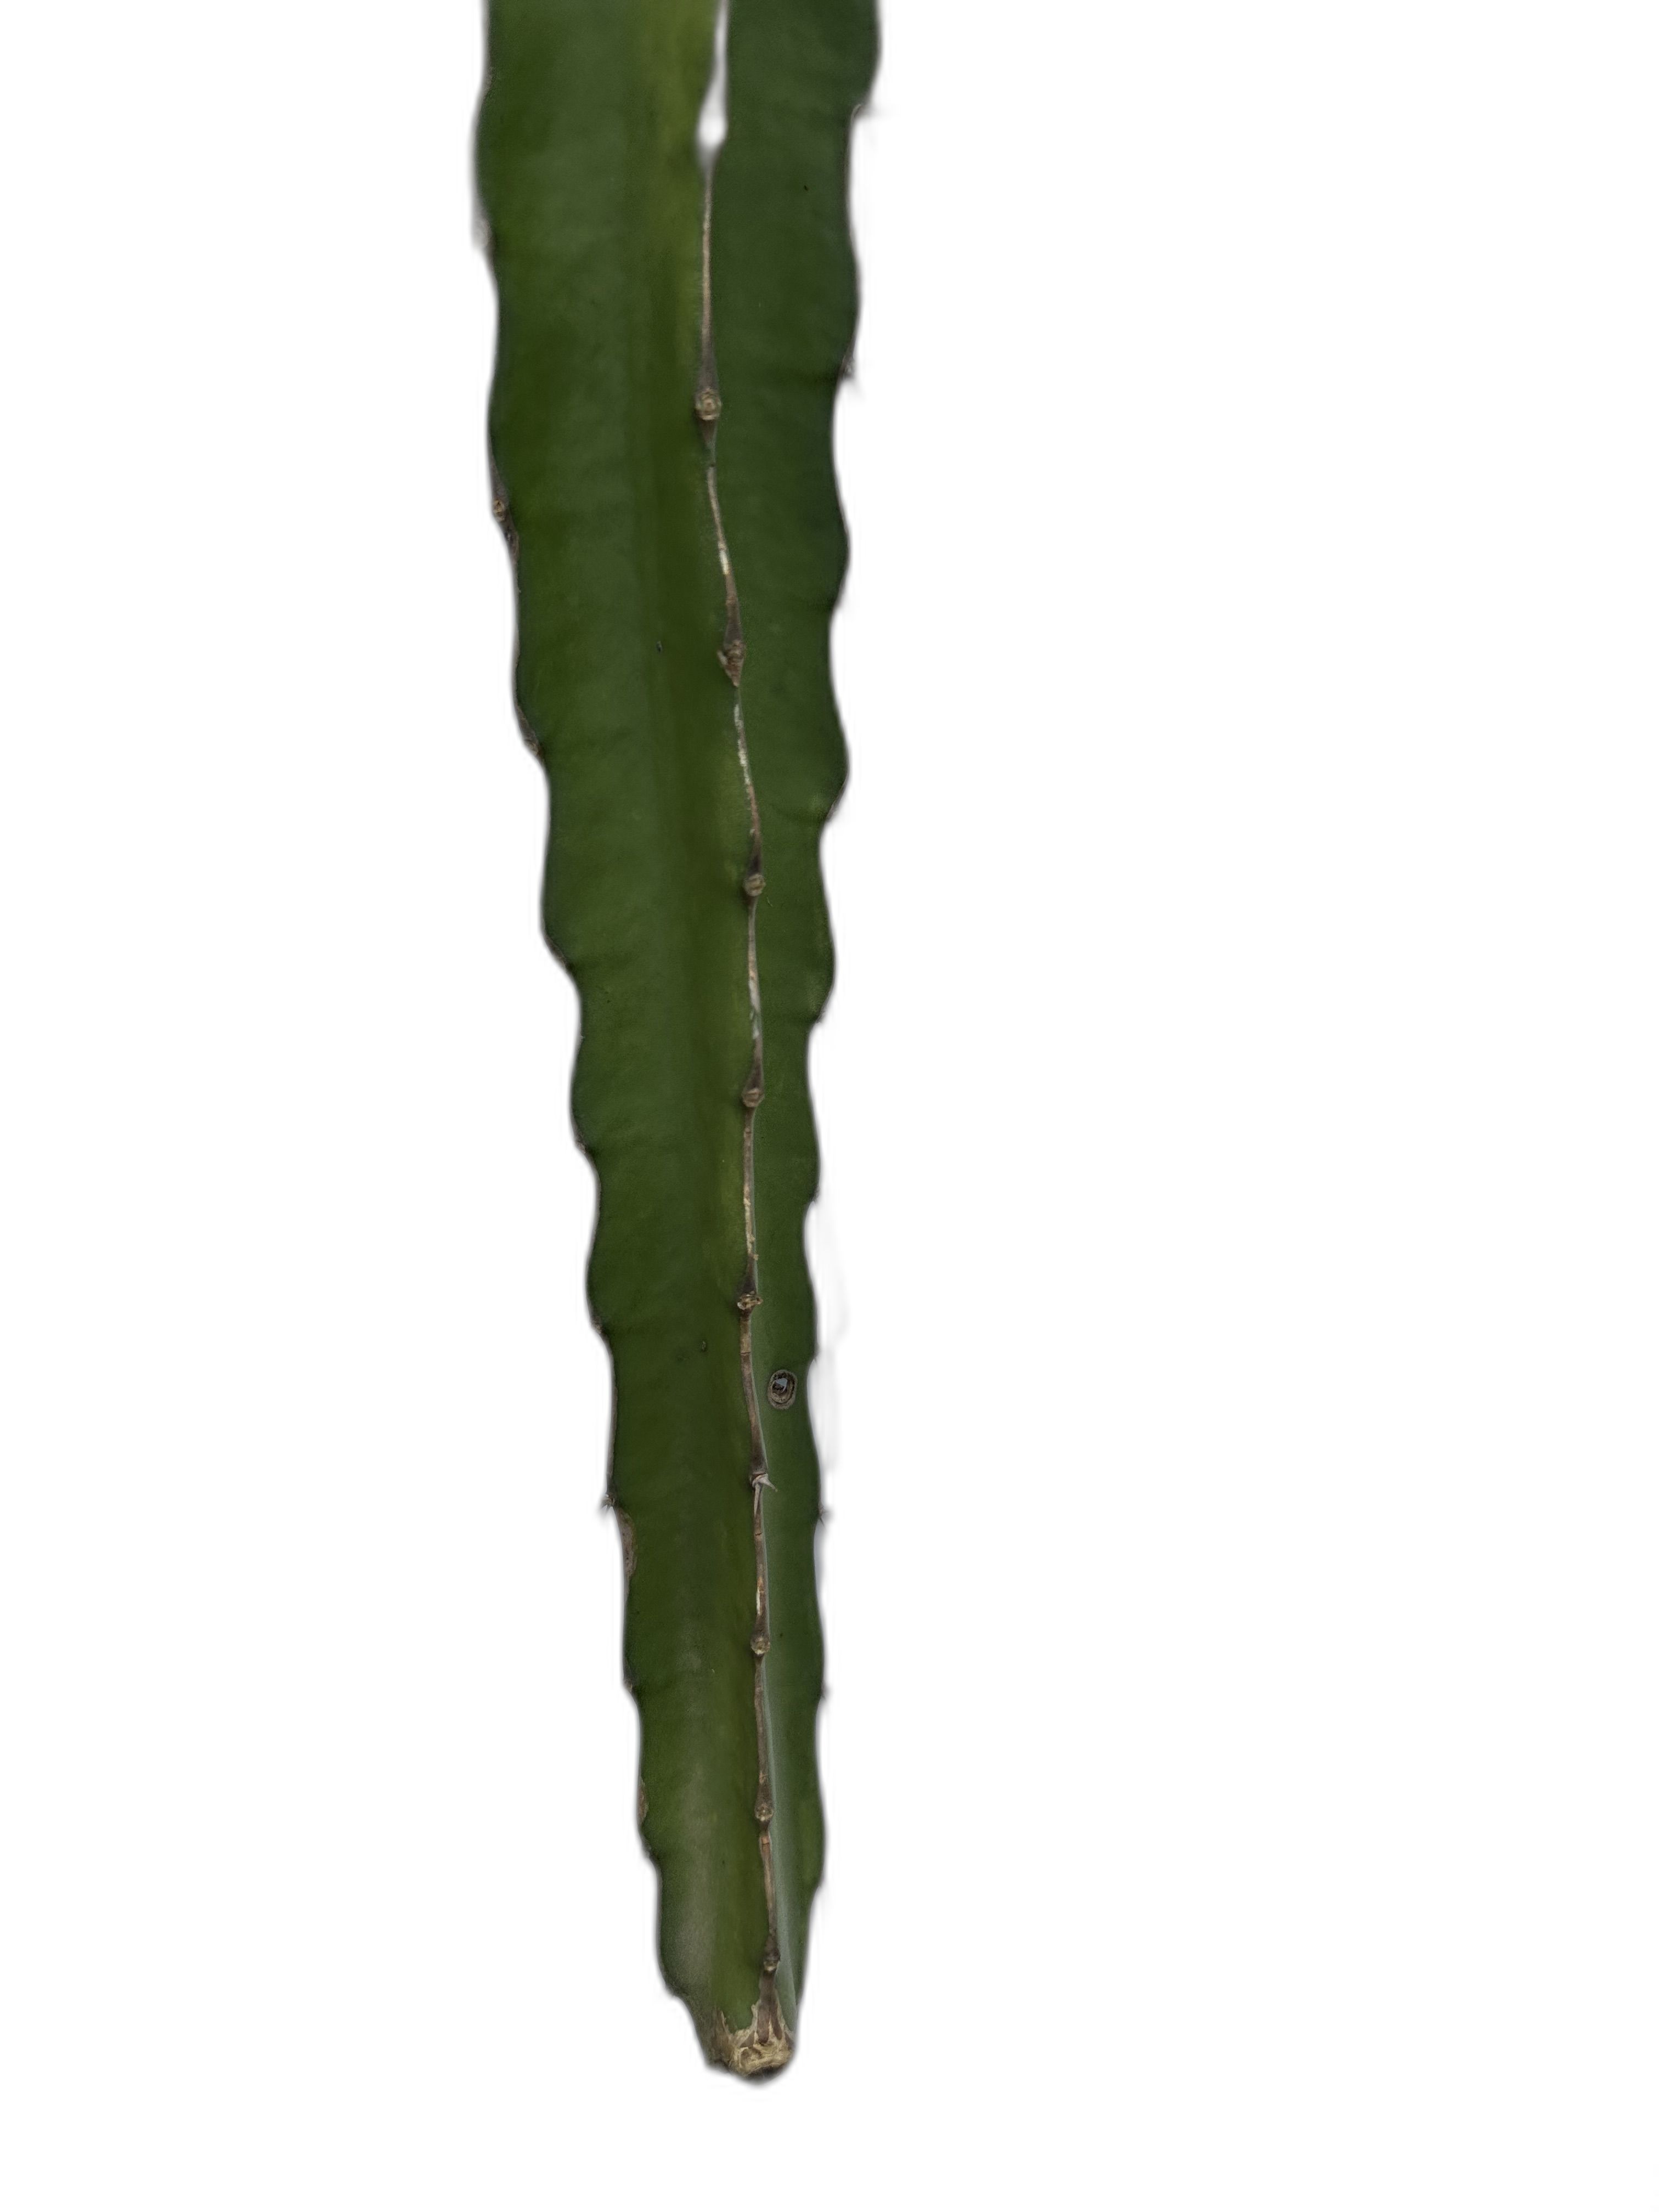
Label: Good leaf